Breaking Upwards

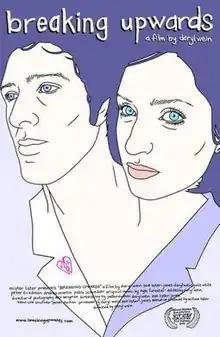
Theatrical release poster

Breaking Upwards is a 2009 American romantic comedy-drama film directed by Daryl Wein, starring Zoe Lister-Jones, Wein, Julie White, Peter Friedman, Andrea Martin, and Pablo Schreiber. It explores a 20-something, real-life New York couple battling codependency who intricately strategize their own break-up. Cited as an example of independent film industry sweat equity, the film was shot in Manhattan and Brooklyn on a $15,000 budget. It premiered at the SXSW Film Festival on March 14, 2009, and was released simultaneously at New York City's IFC Center and via video on demand on April 2, 2010.